1939 NCAA basketball championship game

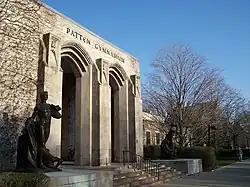
The Patten Gymnasium in Evanston, Illinois, hosted the first national championship game.

The 1939 NCAA Basketball Championship Game was the final of the 1939 NCAA basketball tournament and the first NCAA tournament title game. The contest was held on March 27, 1939, at Patten Gymnasium in Evanston, Illinois, and determined the national champion in the 1938–39 NCAA men's basketball season. The Ohio State Buckeyes, the champions of the Big Ten Conference, faced the Oregon Webfoots, winners of the Pacific Coast Conference (PCC). Oregon won the game, 46–33, to claim the school's only national championship in men's college basketball.